Alfredo Guati Rojo National Watercolor Museum

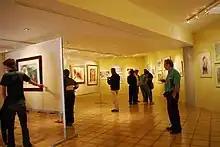
Visitors at the 2010 Benial Internacional de Acuarela at the museum

The museums remains dedicated to the rescue and promotion of watercolor painting in Mexico. Its permanent collection shows examples of the art from the pre-Hispanic period to the present. The museum also offers classes and sponsors shows on site, in other locations in Mexico and abroad. The museum is housed on a property with a formerly private house. The permanent collection is in the main house, which is surrounded by gardens, a temporary exhibit hall, a café, and an auditorium. The gardens are the work of Guati Rojo and his wife over the years. It is filled with flowering shrubs, vines, fountains and several modern sculptures with strong Mexican influence. It includes a poetry garden with a large stone sculpture inscribe with verses by Nezahualcoyotl, as well as some verses by Guati Rojo himself.